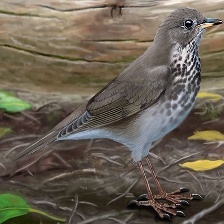
Species: ASHY THRUSHBIRD
Scientific name: GEOKICHLA CINEREA